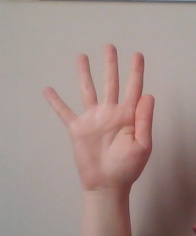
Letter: sheen